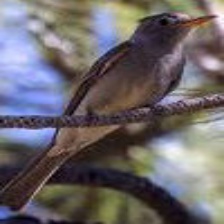
Species: GREATER PEWEE
Scientific name: CONTOPUS PERTINAX